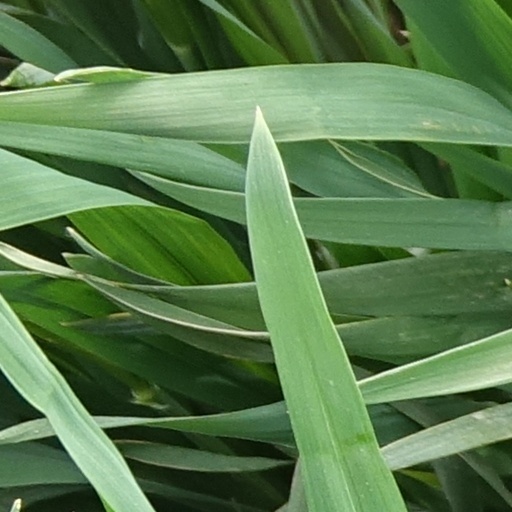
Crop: wheat